Sisu Auto

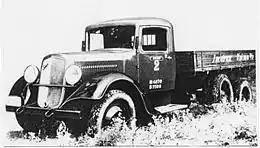
Three-axle Sisu SH-3R-LF from 1935

In 1934 The Volvo-based S-321 and S-341 series were followed by short-lived SO-series, which was already in 1935 replaced by the SH-series, with which SB-series was produced in parallel 1938–1941. The first three-axle lorry was produced in 1935.